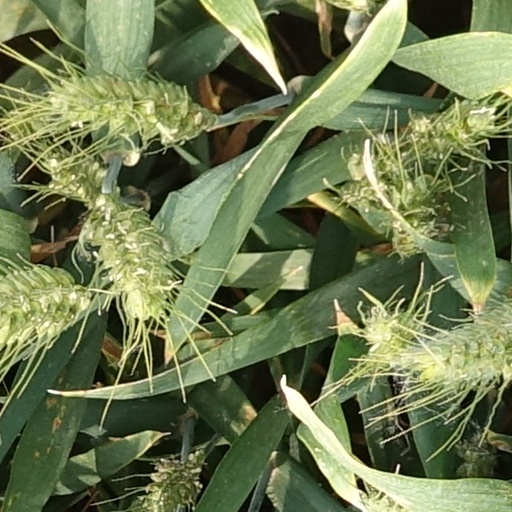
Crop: wheat